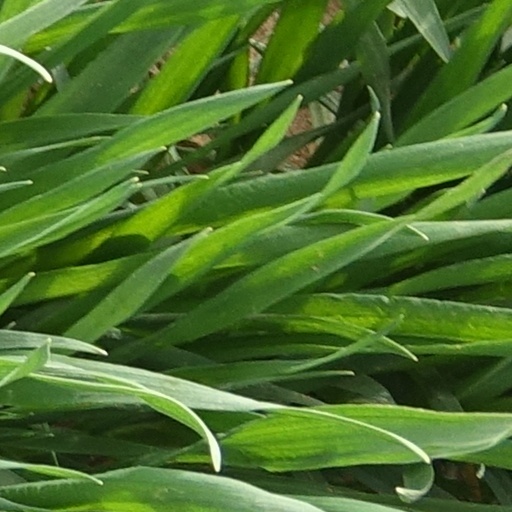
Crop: wheat